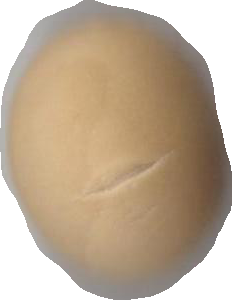
Variety: Grobogan